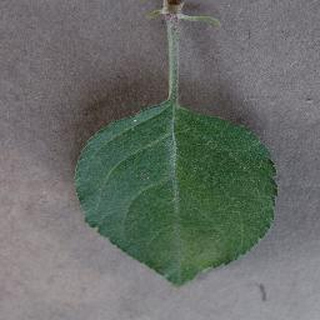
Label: healthy_apple